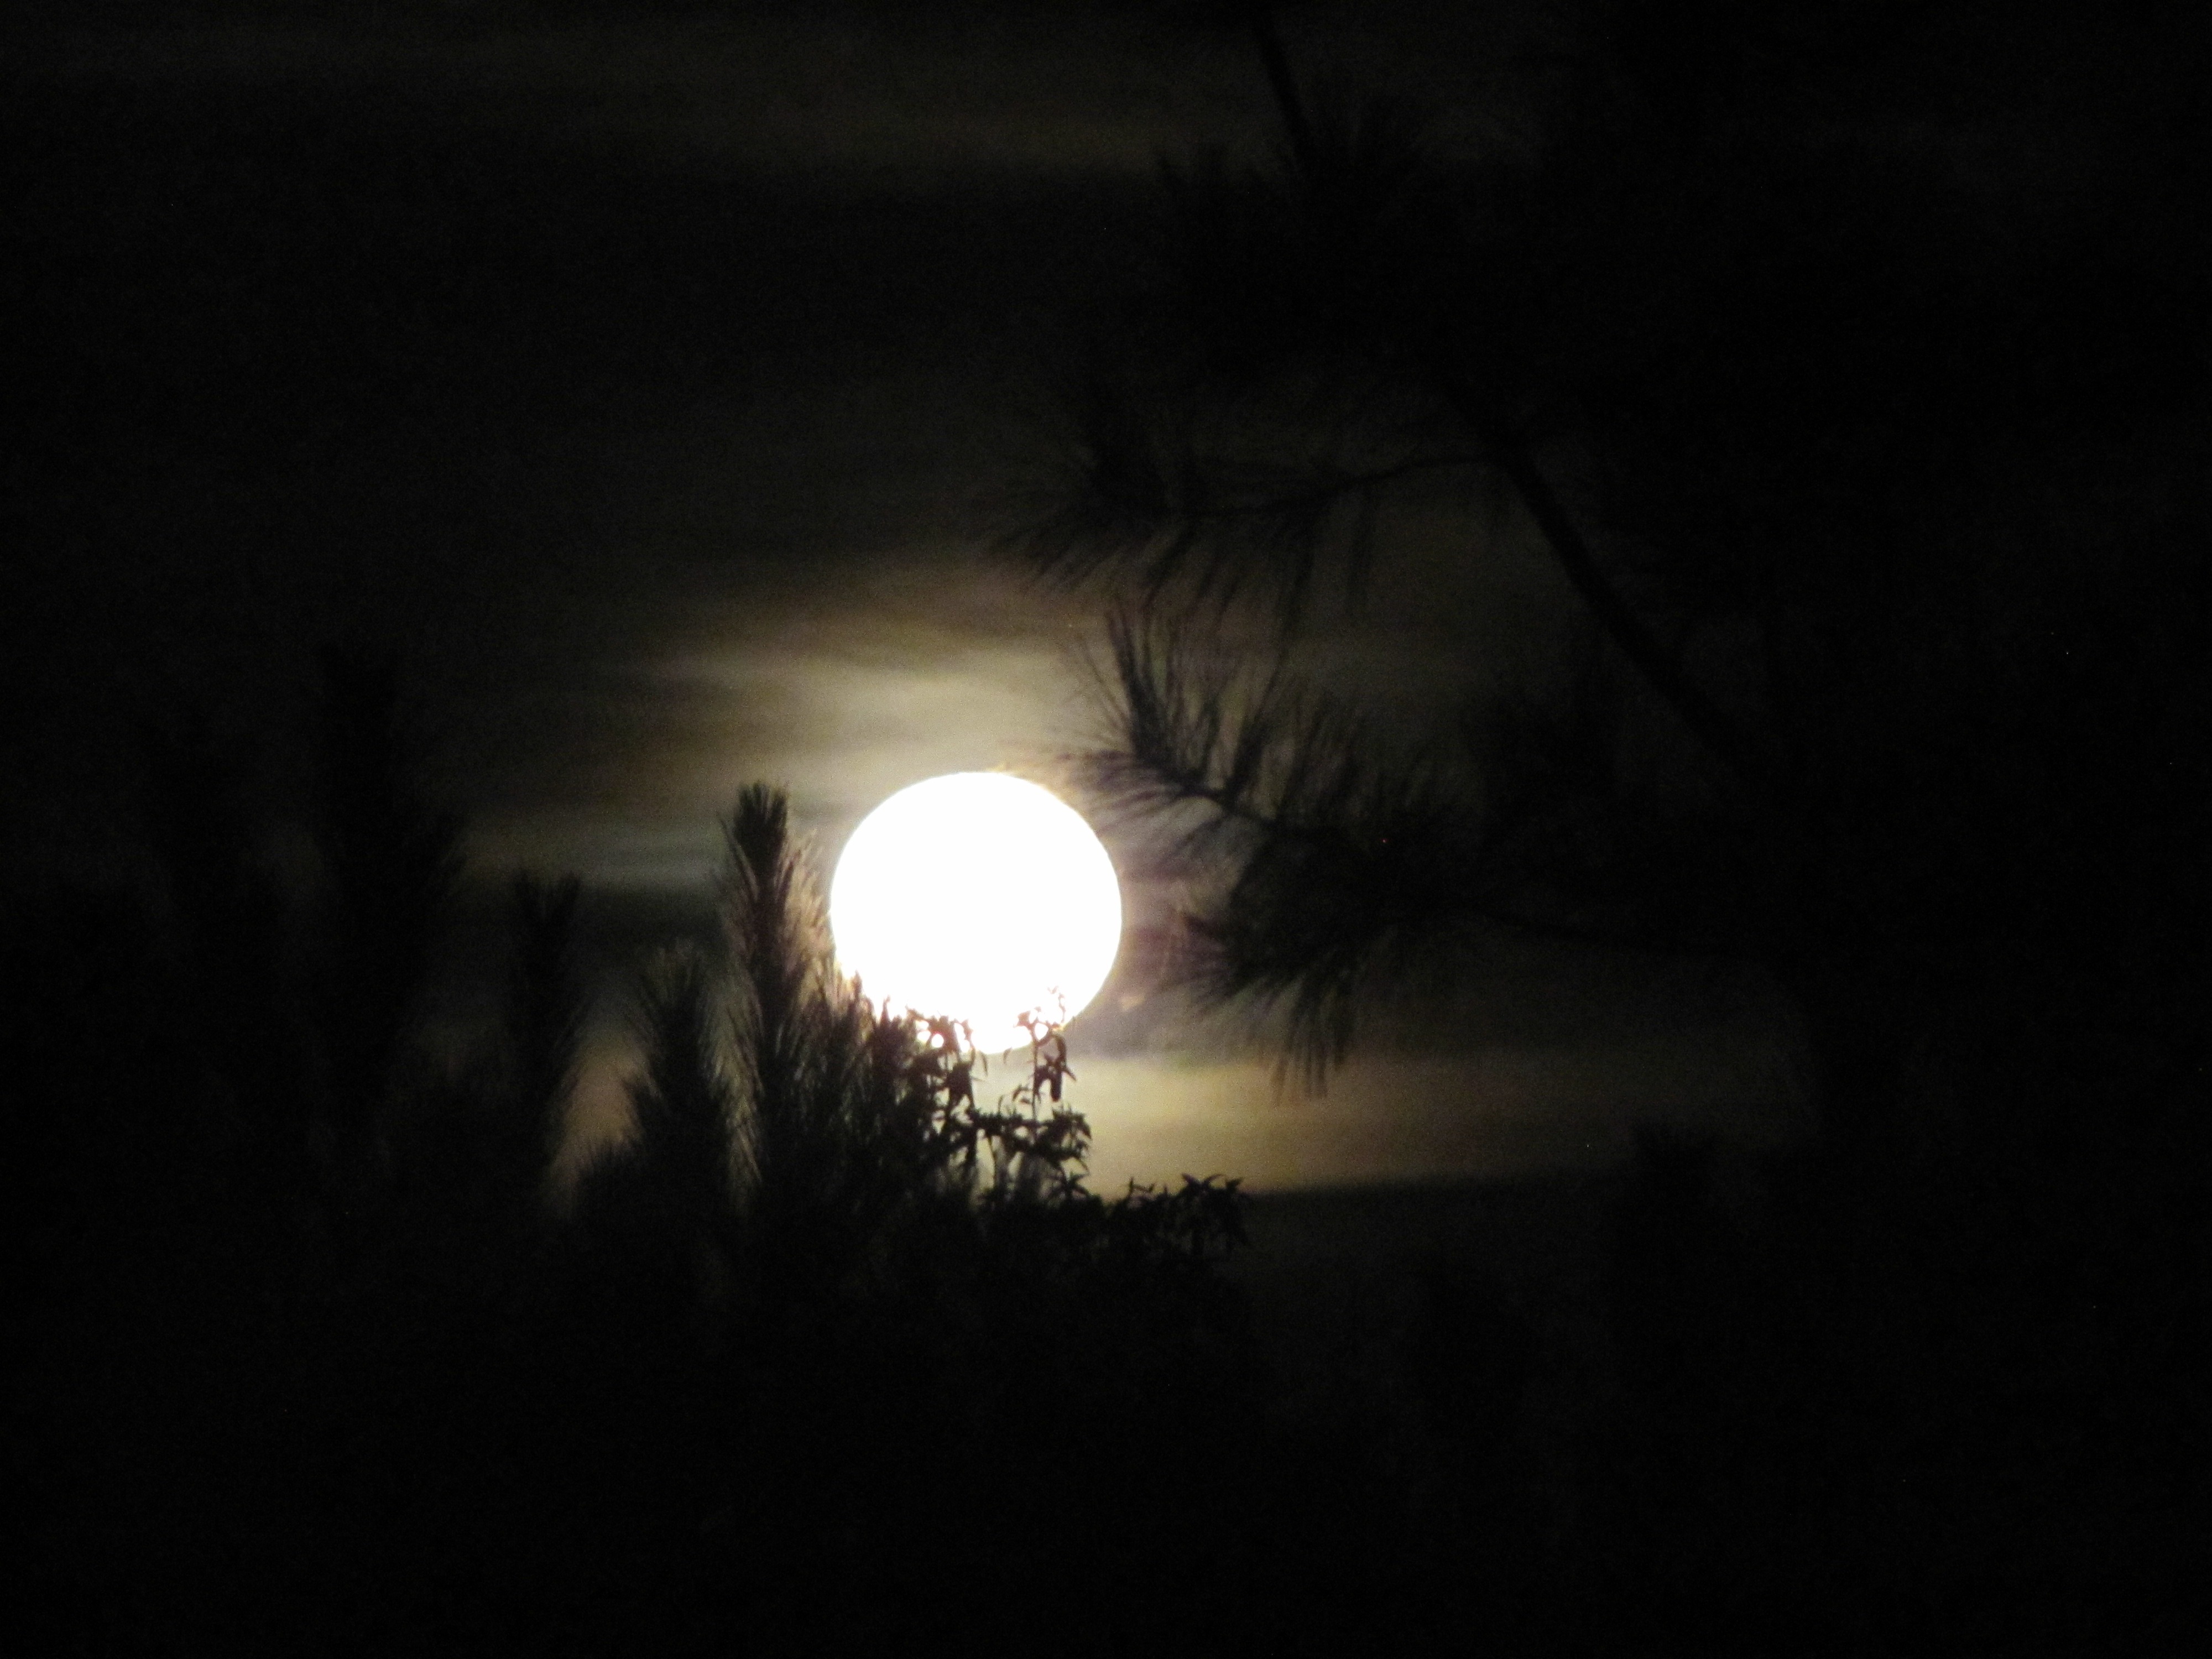
light, sky, night, sunlight, atmosphere, darkness, lighting, moon, full moon, moonlight, trees, full, planet, midnight